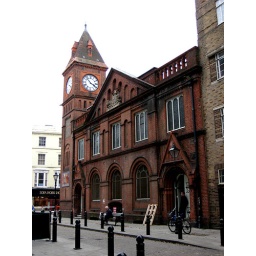
A cool brick building with a clock tower, near the park.